Weingarten Manuscript

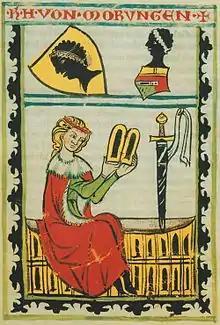
Miniature of Heinrich von Morungen in the Weingarten Manuscript

The manuscript comprises 158 folios and is 15cm×11.5cm in size, the small size suggesting that it was for private use. It contains collections of lyrics by 31 poets: 25 are named Minnesänger and the other six are not named, but the authors are identifiable from texts preserved in other MSS. The MS. contains miniatures of the 25 named Minnesänger, two half-page, the rest full-page.